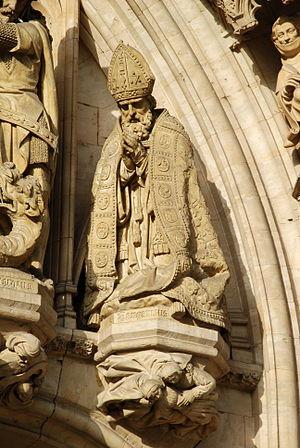
Belgique - Bruxelles - Hôtel de ville de Bruxelles - Portail - Tympan - saint Géry
Saint Géry de Cambrai, en latin Gaugericus, fut évêque de Cambrai.
L'hôtel de ville de Bruxelles est un édifice de style gothique et classique situé sur la Grand-Place de Bruxelles en Belgique, au sud de la place. Il fait face à la Maison du Roi.